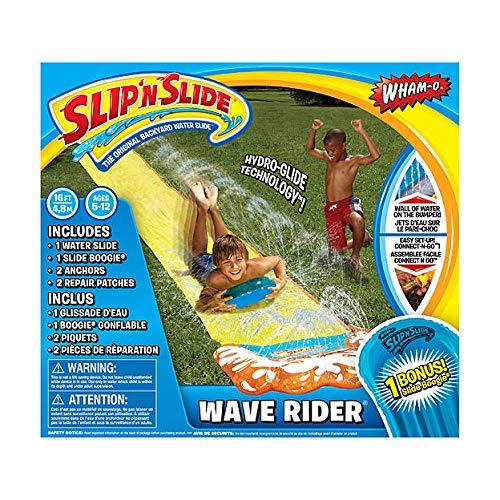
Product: Wham-o Slip N Slide Wave Rider 16'
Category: Toys & Games | Sports & Outdoor Play | Pools & Water Toys | Lawn Water Slides
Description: Slip-N-Slide Length: 16 ft.
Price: $16.19
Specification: ProductDimensions:11.8x10.5x2inches|ItemWeight:2pounds|ShippingWeight:2.15pounds(Viewshippingratesandpolicies)|DomesticShipping:ItemcanbeshippedwithinU.S.|InternationalShipping:ThisitemcanbeshippedtoselectcountriesoutsideoftheU.S.LearnMore|ASIN:B001X6F6HM|Californiaresidents:ClickhereforProposition65warning|Itemmodelnumber:WaveRiderwithBoogie|Manufacturerrecommendedage:8-15years|Discontinuedbymanufacturer:Yes